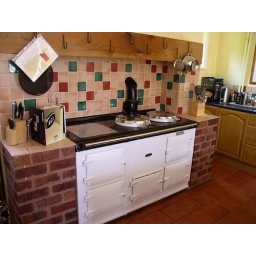
Massive Aga stove in the country house we rented in Tenbury Wells